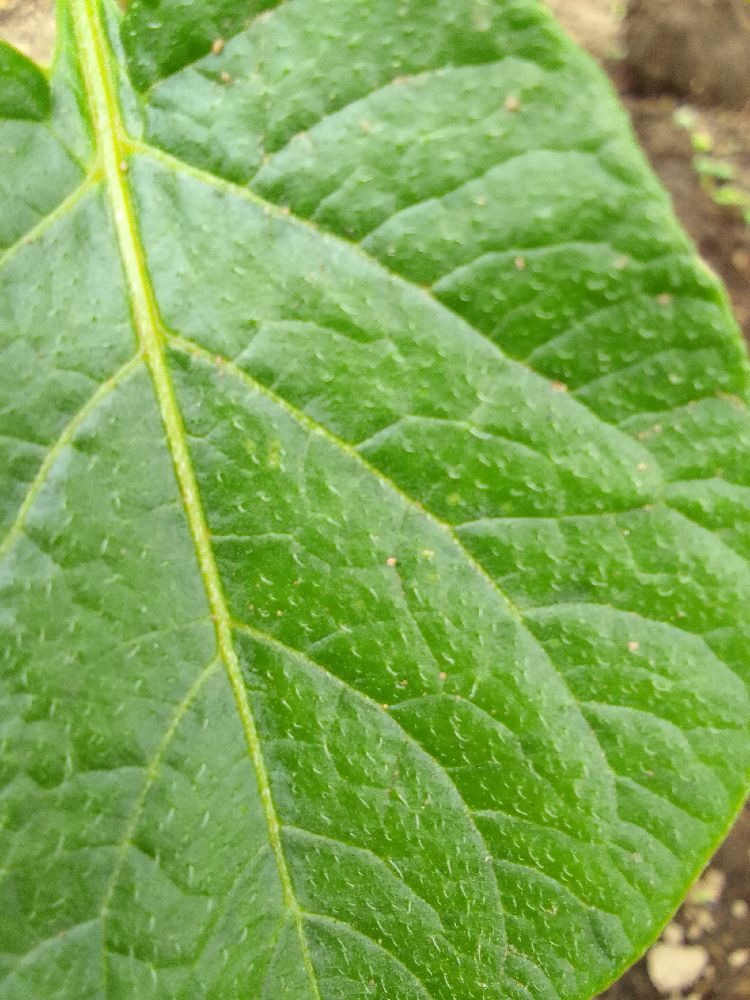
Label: Healthy